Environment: real
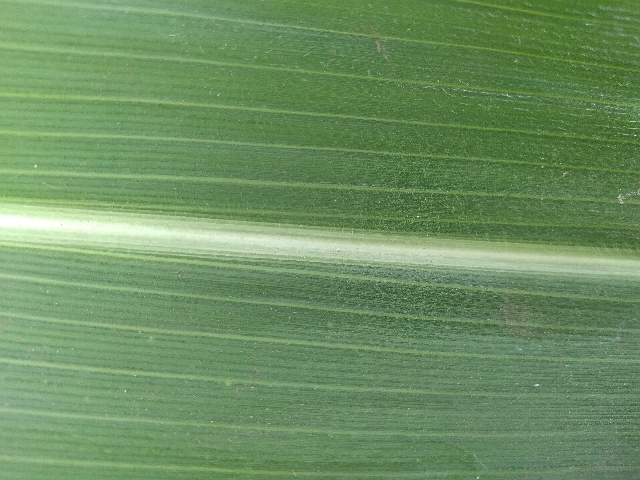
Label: healthy